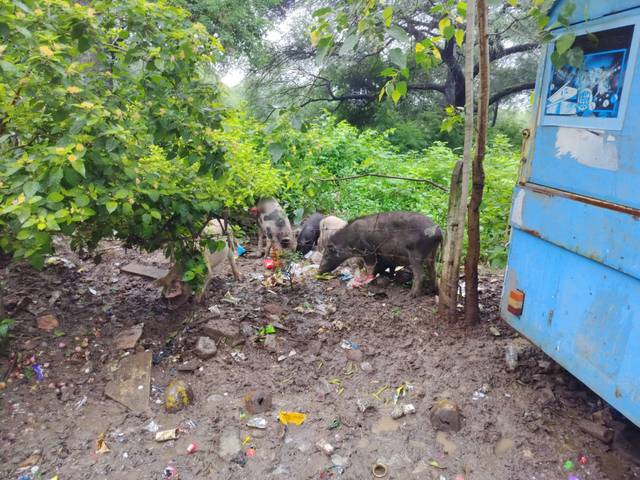
Region: India
Coordinates: 20.014, 73.806